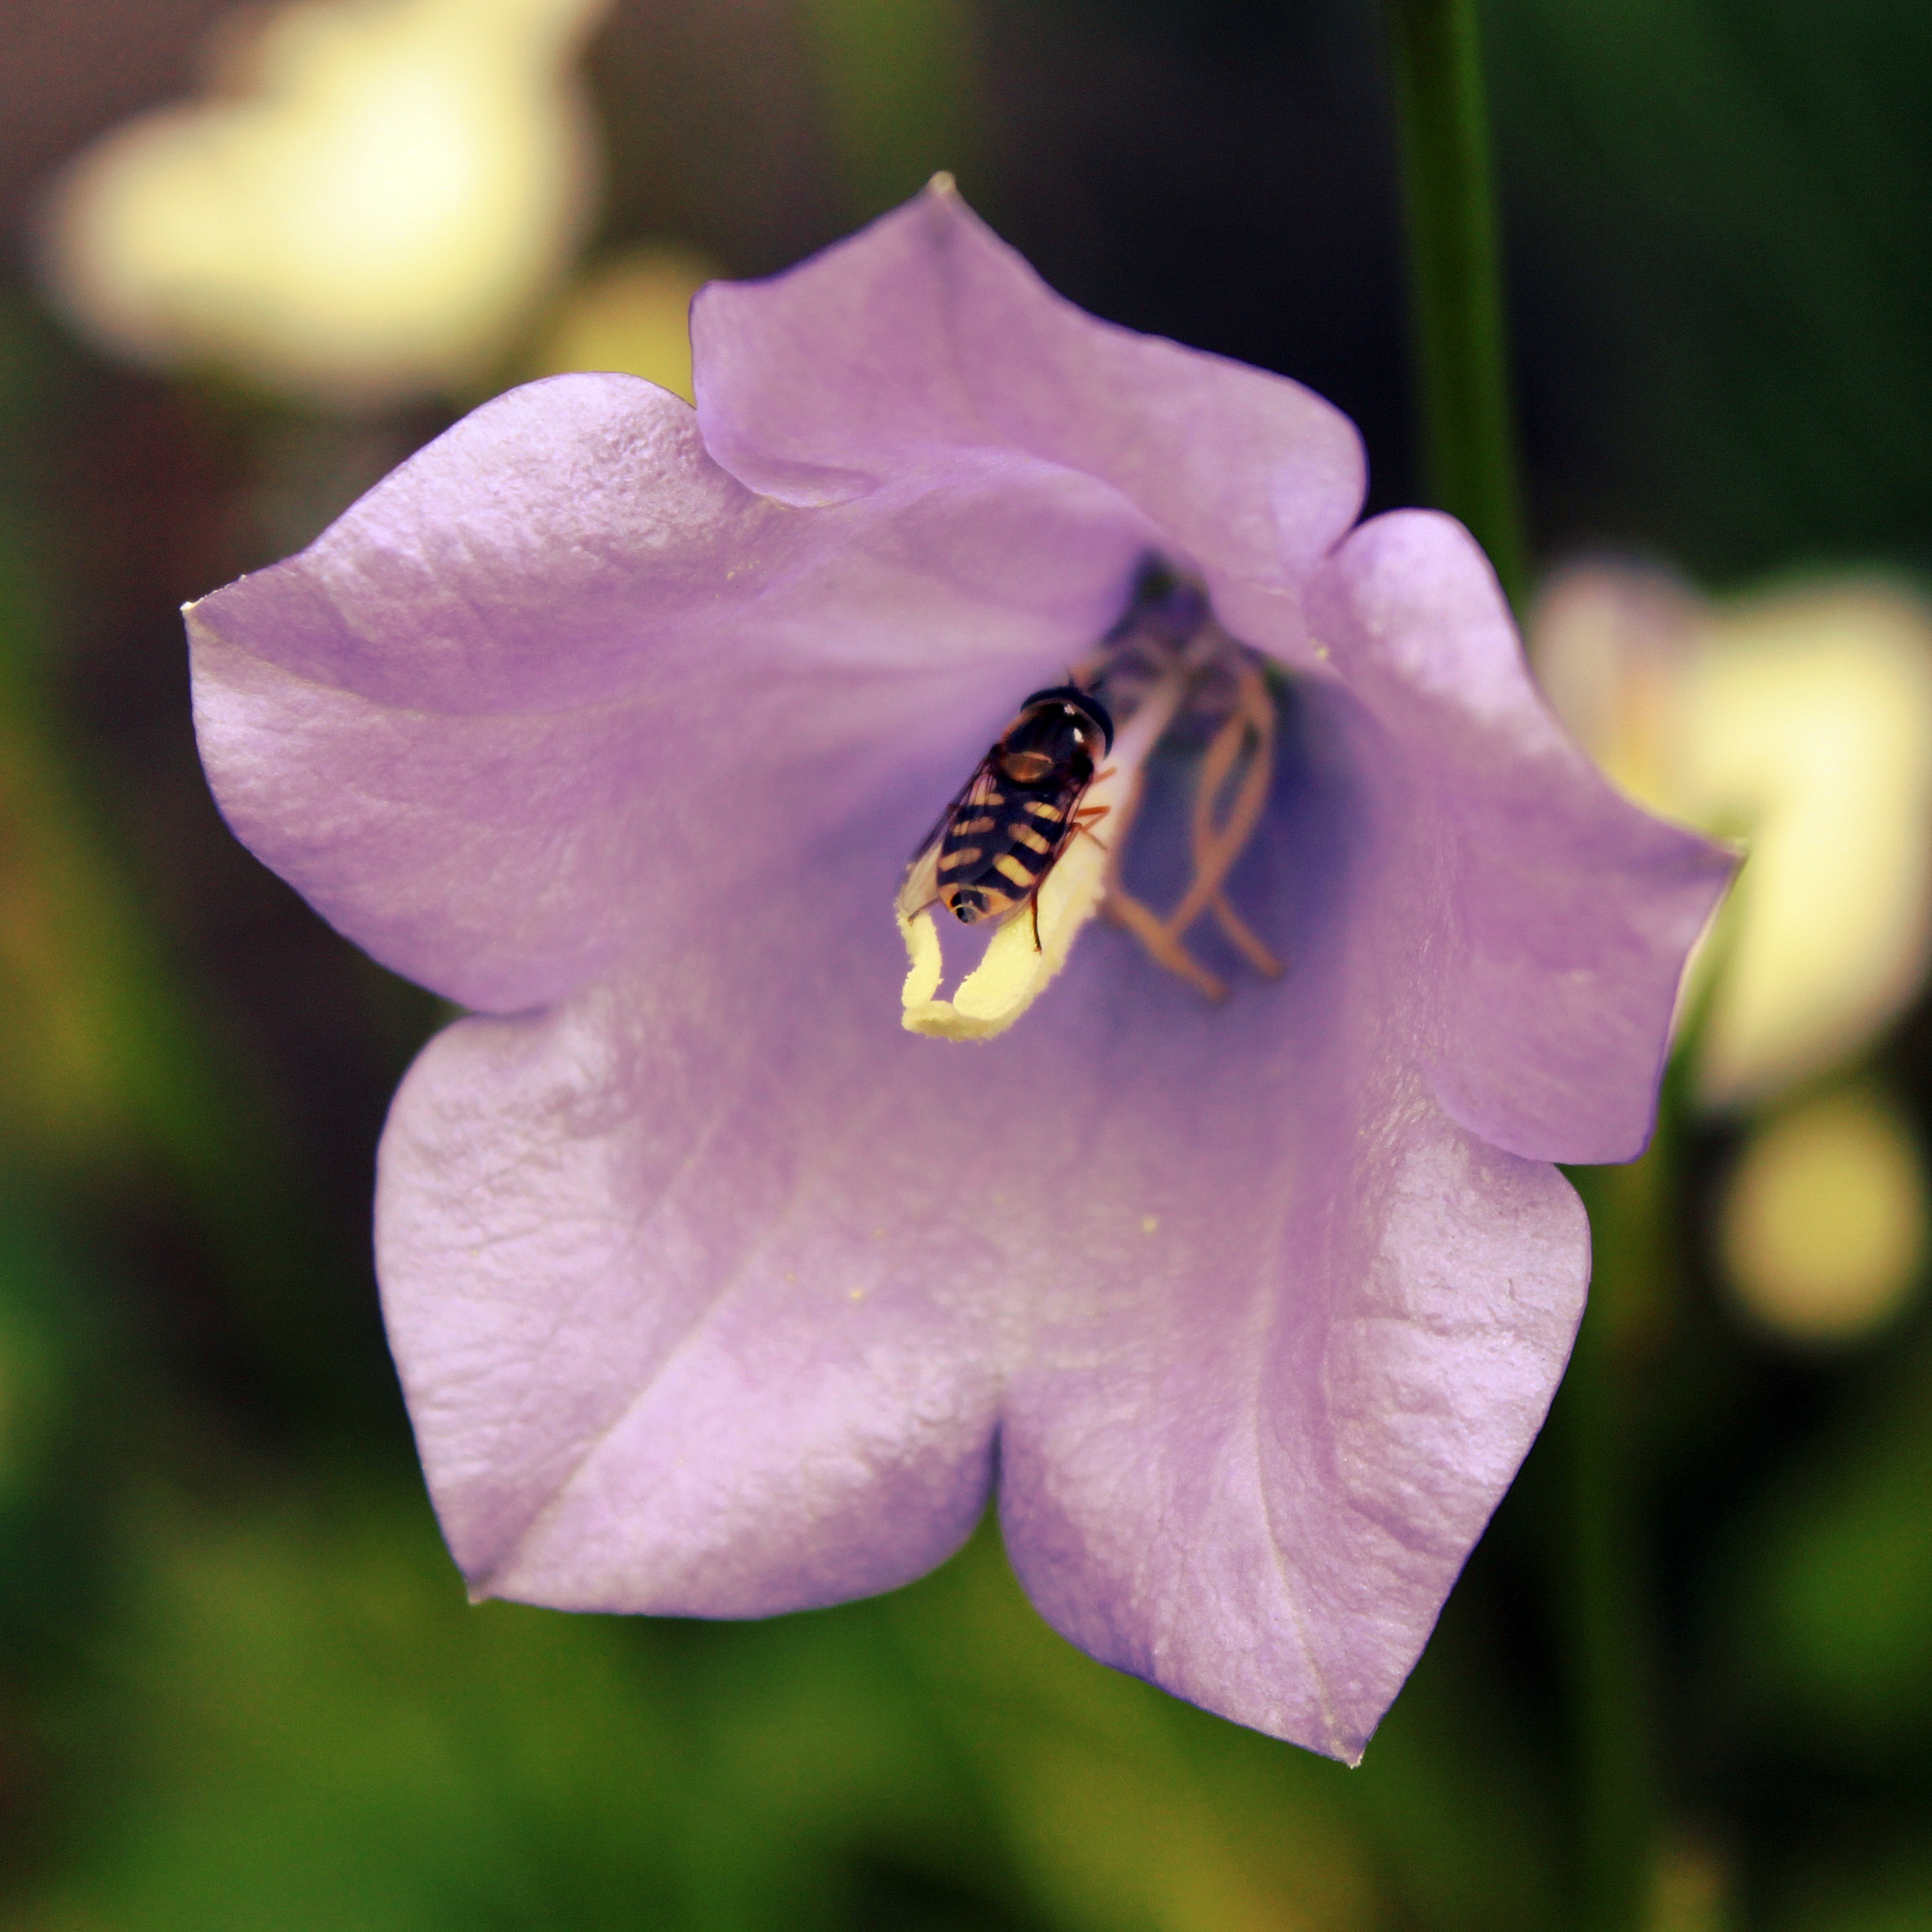
nature, blossom, plant, photography, flower, petal, bloom, animal, fly, summer, pollen, spring, stamp, insect, botany, garden, close, flora, wildflower, close up, hoverfly, violet, pistil, bee, bellflower, macro photography, flowering plant, hover fly, plant stem, land plant, calochortus